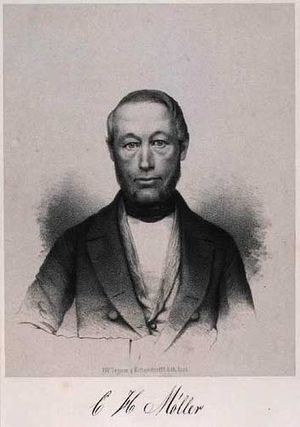
Christian Hansen Møller
C.H. Møller. Litografi fra 1856 af I.W. Tegner & Kittendorff
Christian Hansen Møller var en slesvigsk stænderdeputeret.